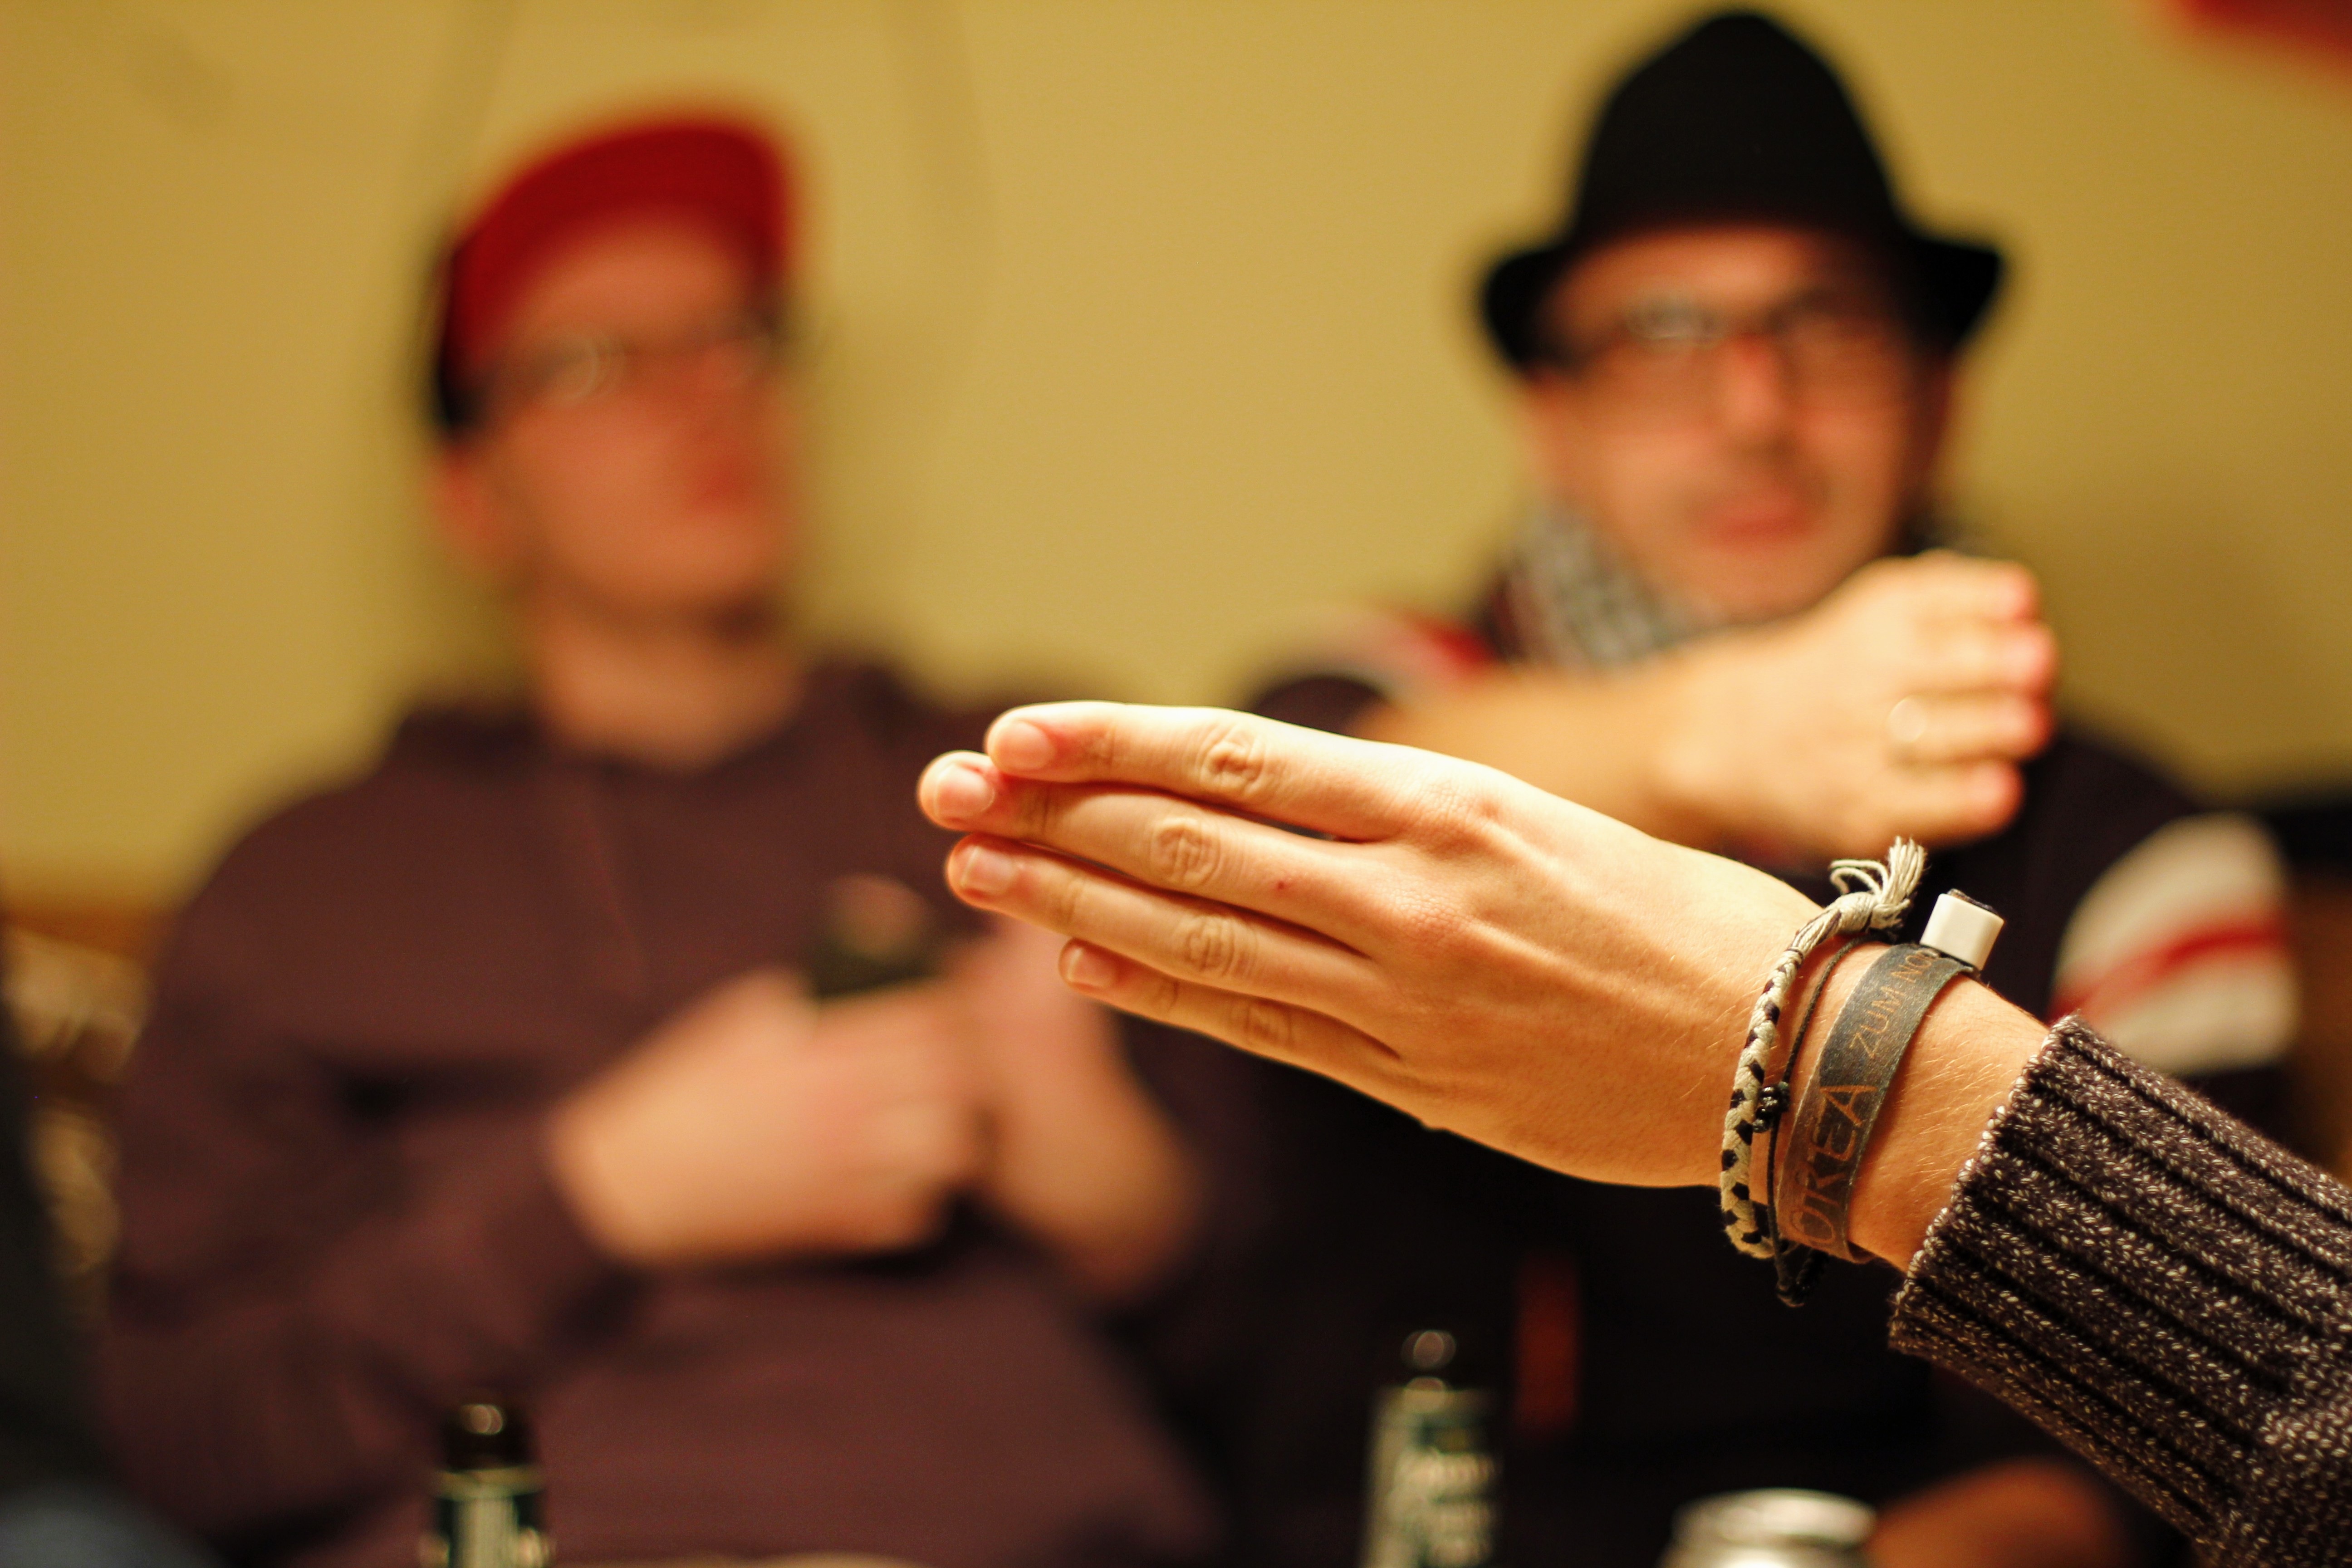
hand, people, show, ways, trend setting